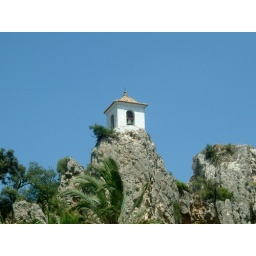
A bell tower on a hill top in Guadalest, near Benidorm, Costa Blanca, Spain